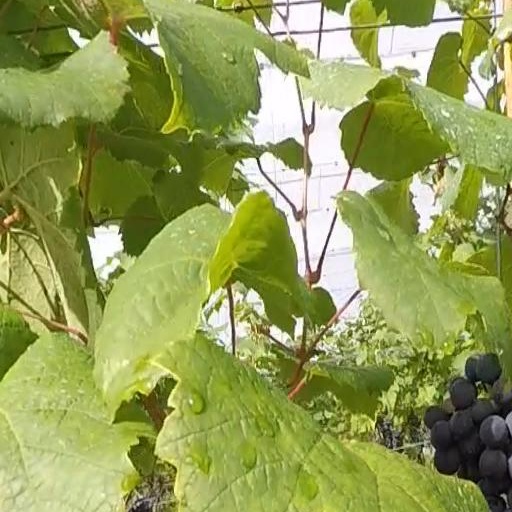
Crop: grape